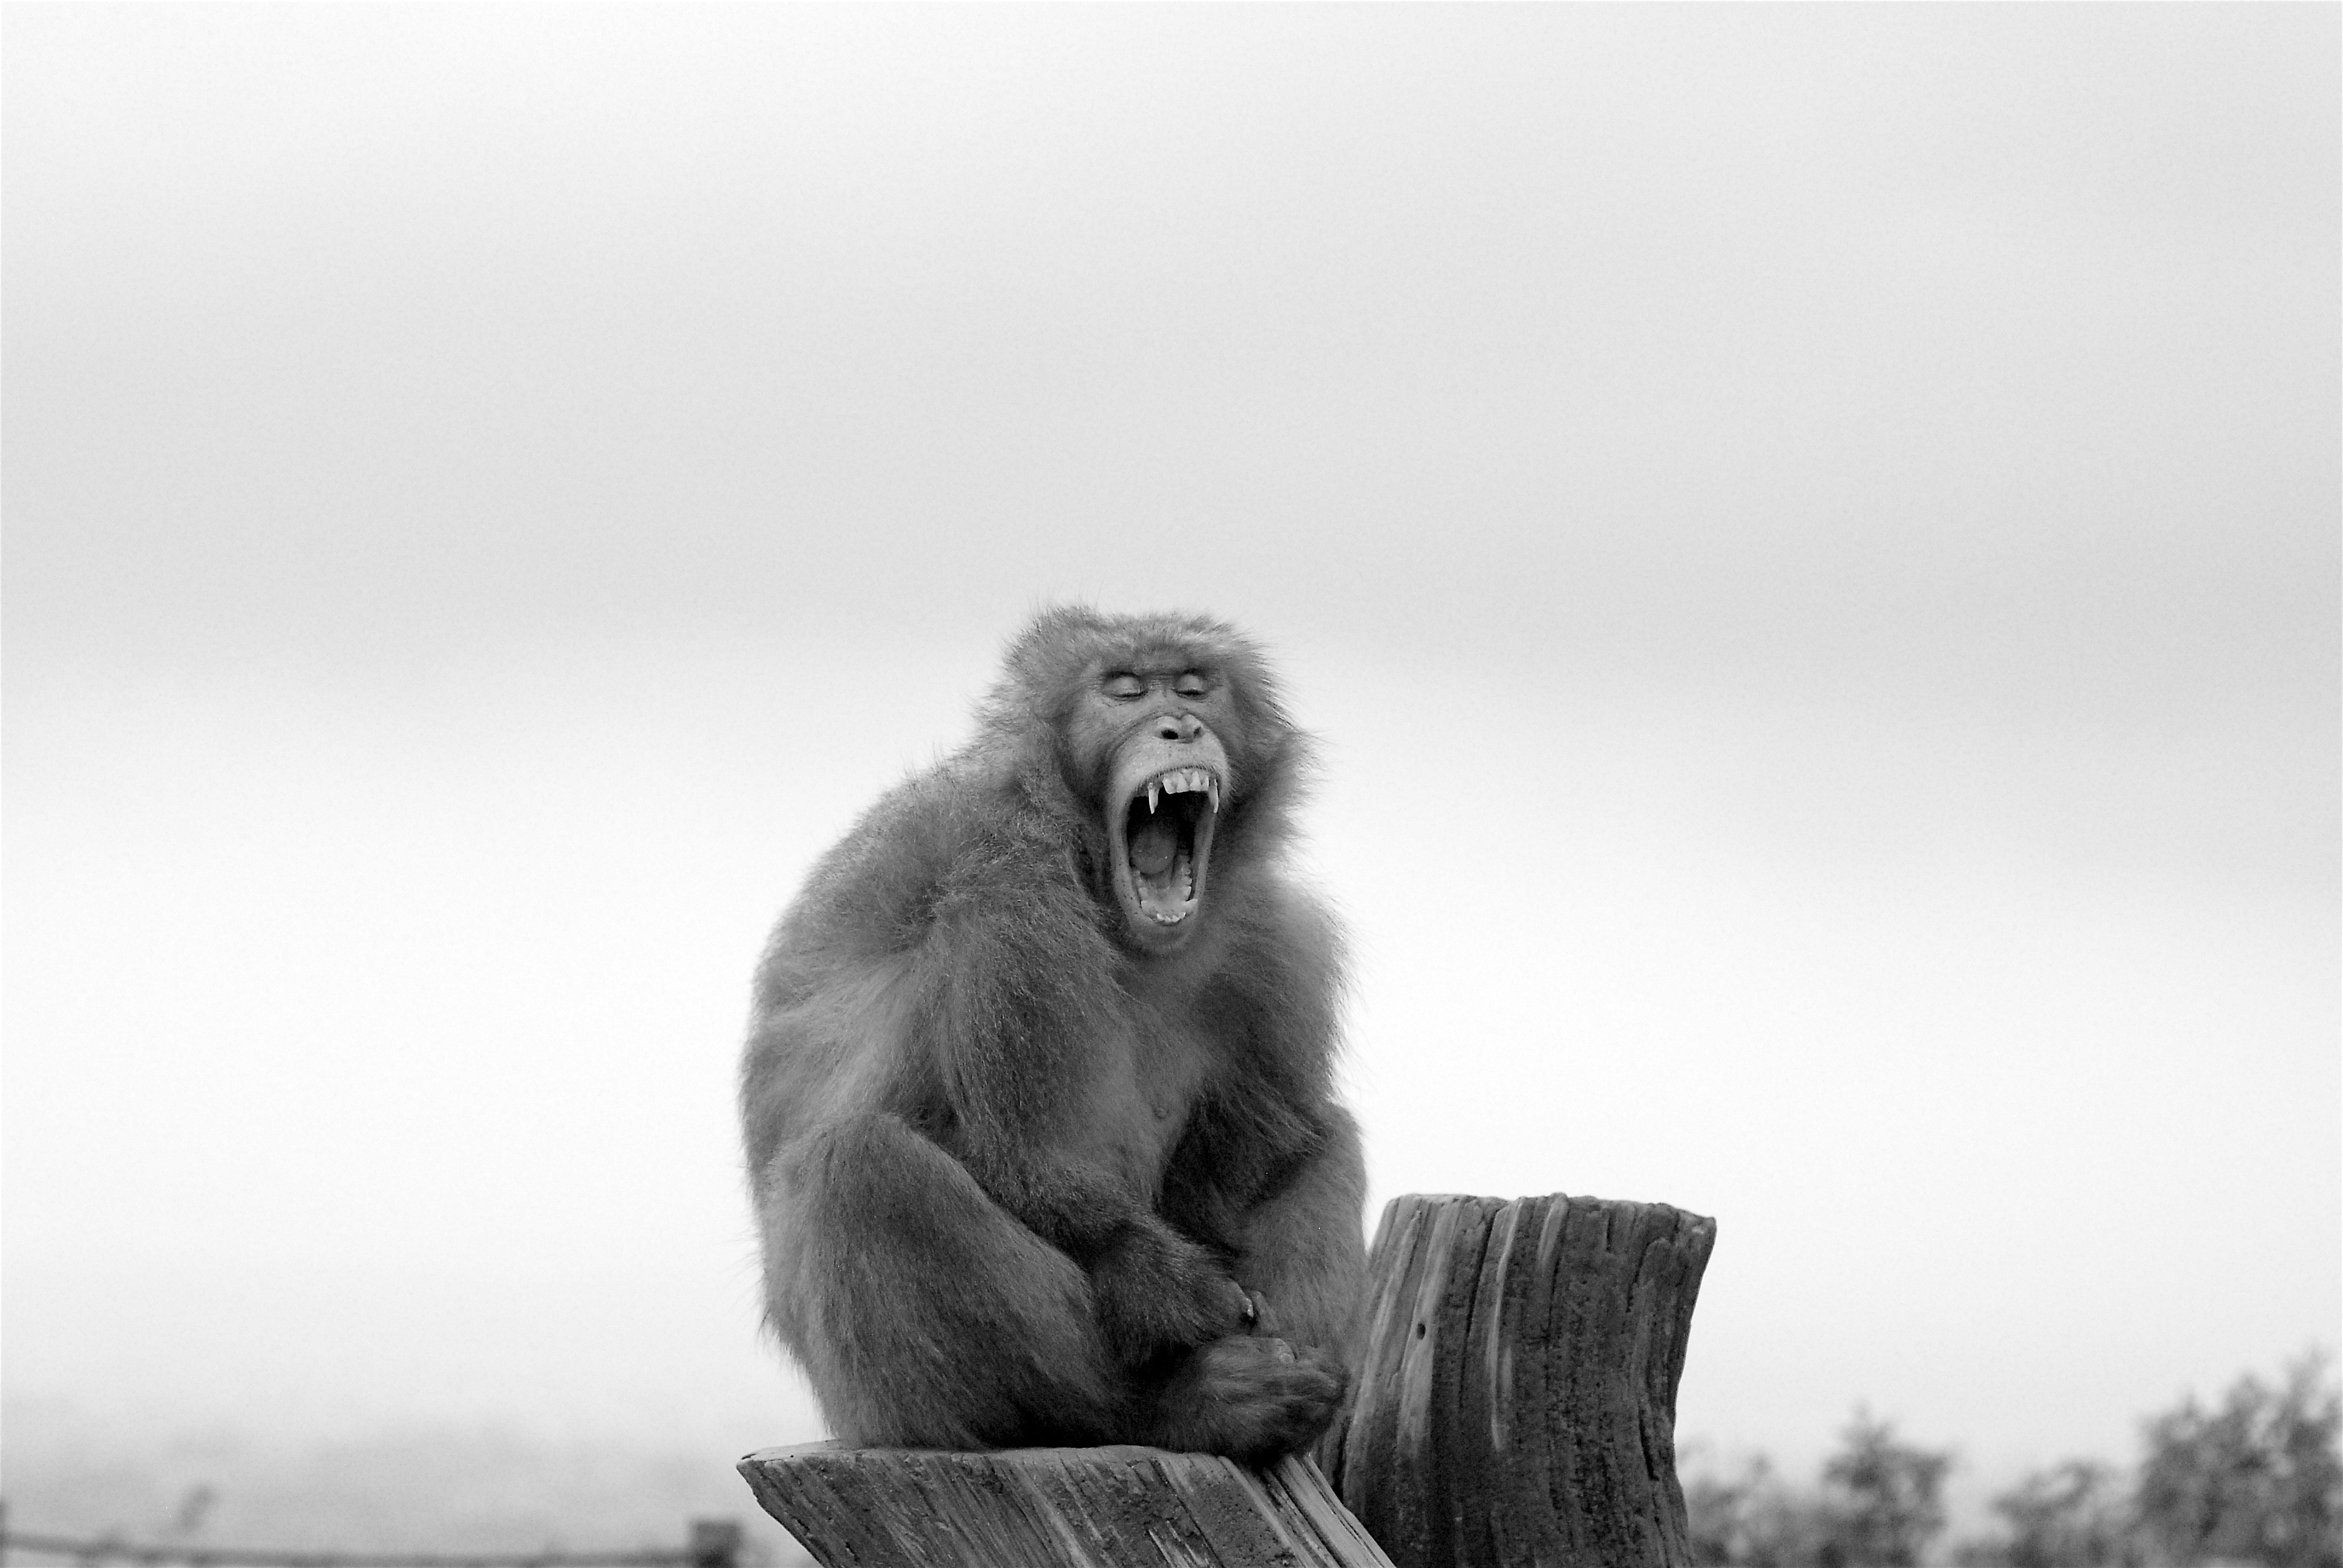
black and white, mammal, monochrome, fauna, primate, vertebrate, macaque, old world monkey, monochrome photography